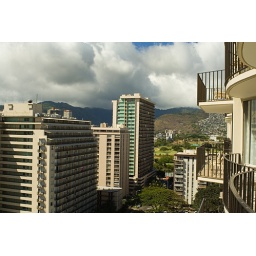
Actually got a balcony in Hawaii, unlike the brick wall view in Vegas. This is the view looking to the right from the balcony.